Impotence and marriage

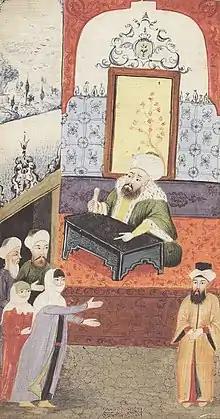
An unhappy wife is complaining to the qadi about her husband's impotence. Ottoman miniature.

Historically marriage was seen as primarly existing for the purpose of procreation. Thus inability of a man to consummate marriage by having vaginal sex was a ground for declaring marriage as void.